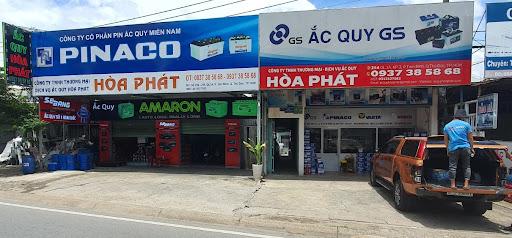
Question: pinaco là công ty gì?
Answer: công ty cổ phần ác quy miền nam